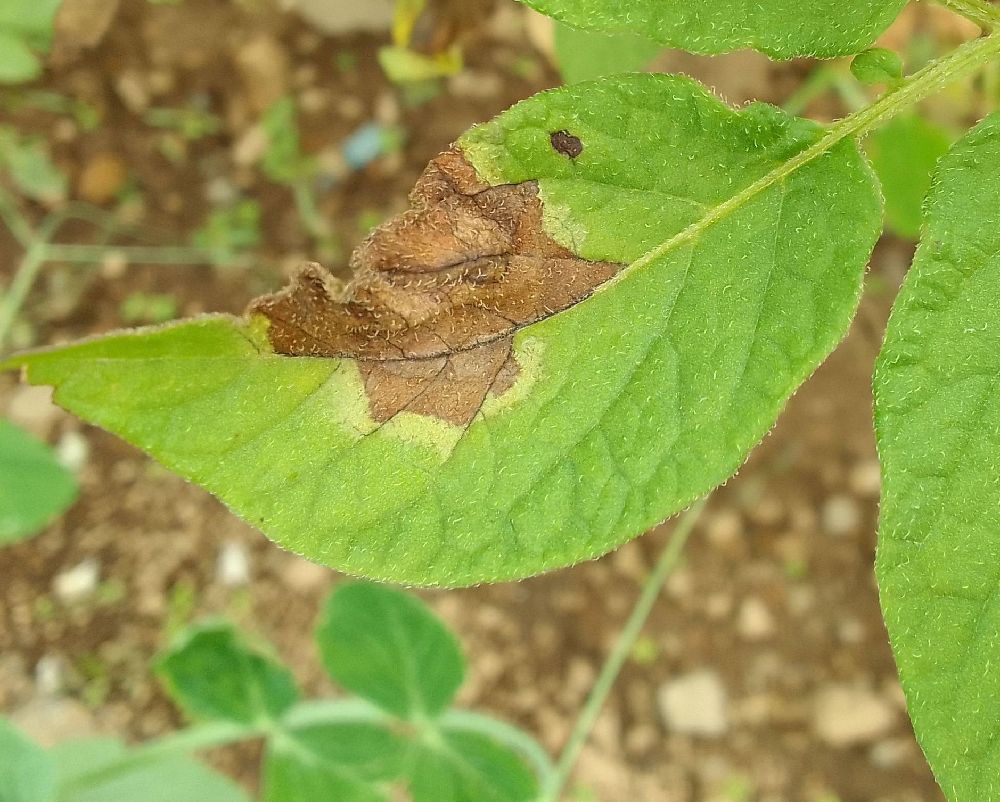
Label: Late blight